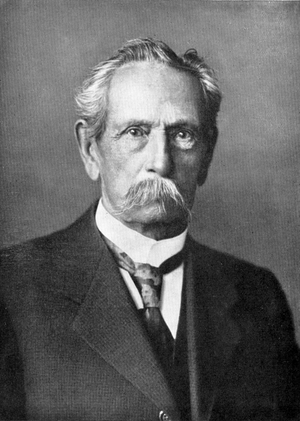
Carl Benz, né le 25 novembre 1844 à Mühlburg, quartier de Karlsruhe et mort le 4 avril 1929 à Ladenburg, est un inventeur allemand, pionnier de l'automobile, et fondateur de Benz & Cⁱᵉ qui devint Mercedes-Benz en 1926, après la fusion avec Daimler-Motoren-Gesellschaft.